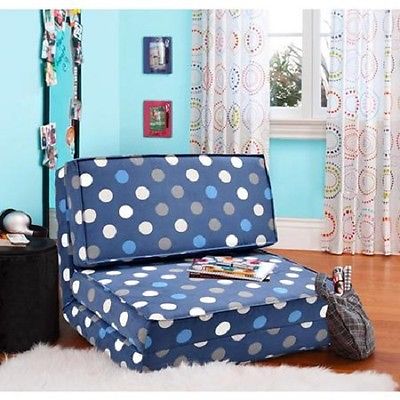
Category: sofa